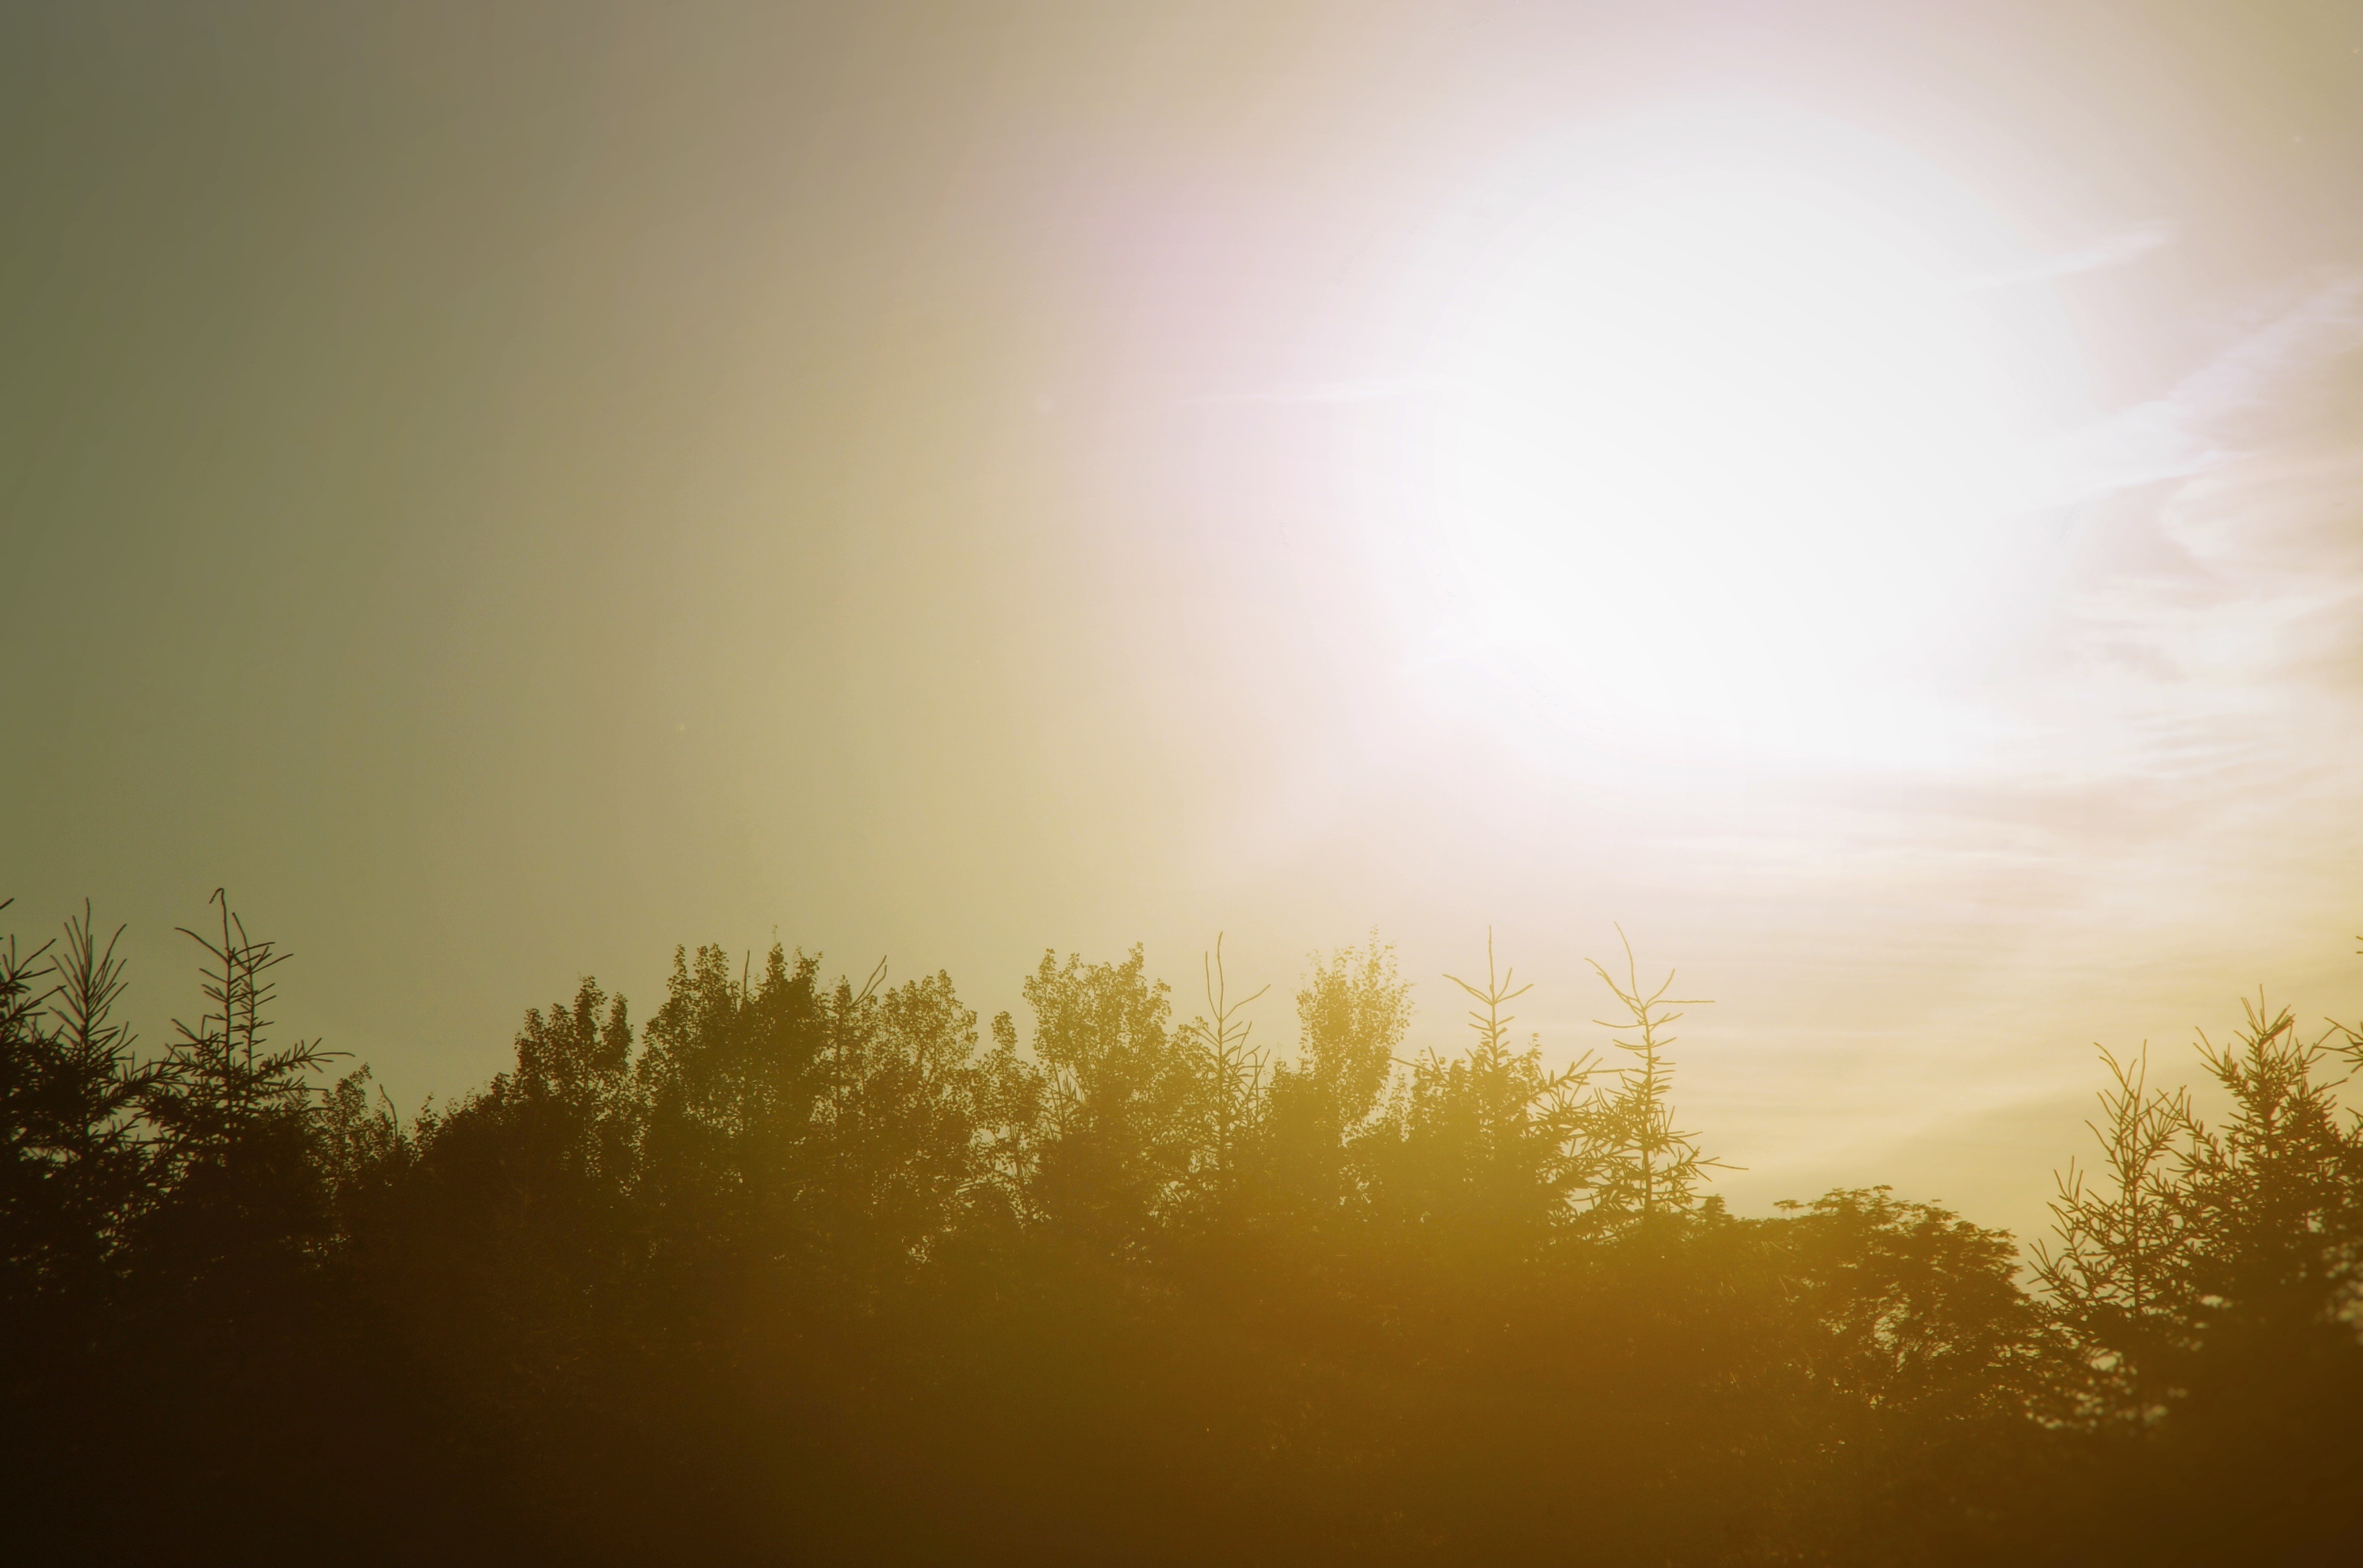
tree, nature, forest, horizon, light, cloud, sky, sunshine, sun, fog, sunrise, sunset, mist, sunlight, morning, dawn, atmosphere, dusk, evening, haze, astronomical object, atmospheric phenomenon